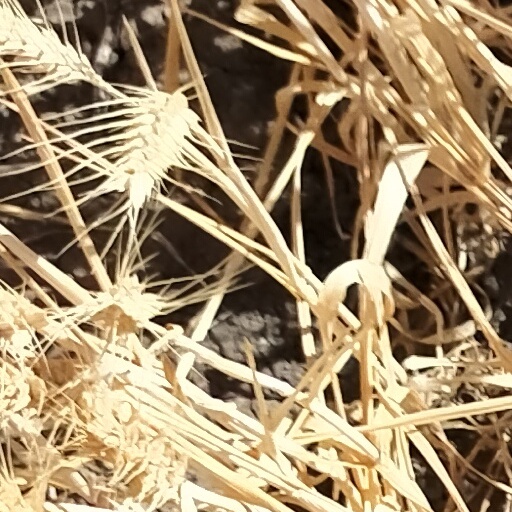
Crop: wheat